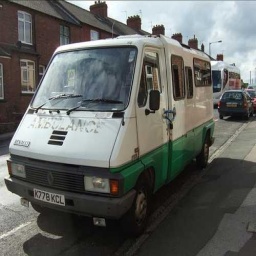
Label: ambulance